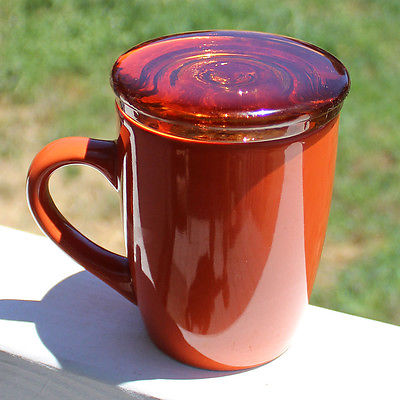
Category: mug